Mihály Munkácsy

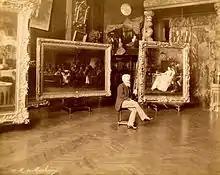
Mihály Munkácsy in his studio

In 1869, Munkácsy painted his much acclaimed work "The Last Day of a Condemned Man", considered his first masterpiece. The picture was rewarded with the Gold Medal of the Paris Salon in 1870. It made Munkácsy a popular painter in an instant. It suggests torture caused by oppression, moral uncertainty and reactions to an impending tragic end in visual form. However, it aptly captures the capabilities of the Hungarian master in painting.